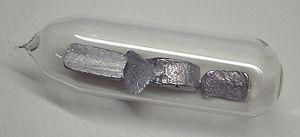
Claude Auguste Lamy, né à Ney le 15 juillet 1820 et mort à Paris le 20 mars 1878, est un physicien et chimiste français, codécouvreur du thallium avec William Crookes.
Le groupe 13 du tableau périodique, autrefois appelé groupe IIIB dans l'ancien système IUPAC utilisé en Europe et groupe IIIA dans le système CAS nord-américain, contient les éléments chimiques de la 13ᵉ colonne, ou groupe, du tableau périodique des éléments :
Le thallium est l'élément chimique de numéro atomique 81, de symbole Tl. Il appartient au groupe 13 du tableau périodique ainsi qu'à la famille des métaux pauvres.
En chimie, un métal pauvre, parfois appelé métal de post-transition ou métal post-transitionnel, est un élément chimique métallique situé, dans le tableau périodique, entre les métaux de transition à leur gauche et les métalloïdes à leur droite. Le terme métal pauvre est assez peu employé, et en concurrence avec diverses autres appellations, également peu employées, recouvrant des notions apparentées, par exemple métal du bloc p ; il rend compte du fait que les propriétés métalliques de ces éléments sont les moins marquées de l'ensemble des métaux. Il est employé ici à défaut d'une terminologie validée par l'IUPAC pour désigner collectivement les éléments de cette nature.